James FitzGerald, 13th Earl of Desmond

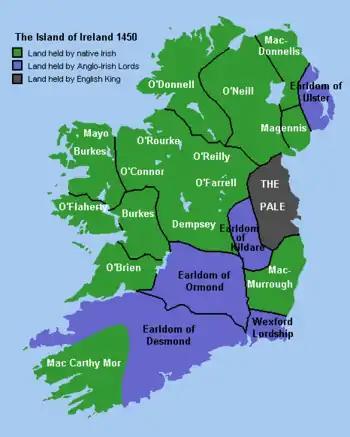
Ireland, showing the Earldom of Desmond in the southwest

Desmond offered to deliver up his two sons as hostages and to submit his claims to the earldom to the decision of Lord Grey. This offer was renewed in December of the same year. "And as far as ever I could perceive," wrote Grey to Thomas Cromwell in February 1537, "the stay that keepeth him from inclining to the king's grace's pleasure is the fear and doubt which he and all the Geraldines in Munster have in the Lord James Butler, both for the old malice that hath been betwixt their bloods, and principally for that he claimeth title by his wife to the earldom of Desmond."